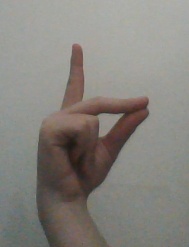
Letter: ta